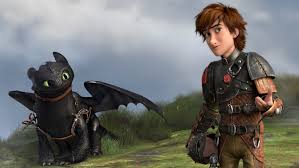
Portrait style: Cartoon Portrait